EUR-pallet

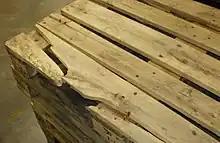
Broken pallets are not swappable - they must be repaired or removed from the pool

Following the standardization, most of the European industry switched over to using Euro-pallets with trucks, forklifts, and high-rack warehouses optimized for their size. National associations developed framework agreements for pallet exchange in that freight would be delivered on Euro-pallets and the same number of Euro-pallets would be given in return ("pallet for pallet"). The Euro-pallets are controlled by the association, and the association takes care of repairing or removing old pallets from the pool. With the ongoing European integration, the European Pallet Pool allowed for pallet exchange even in cross-border dealings.